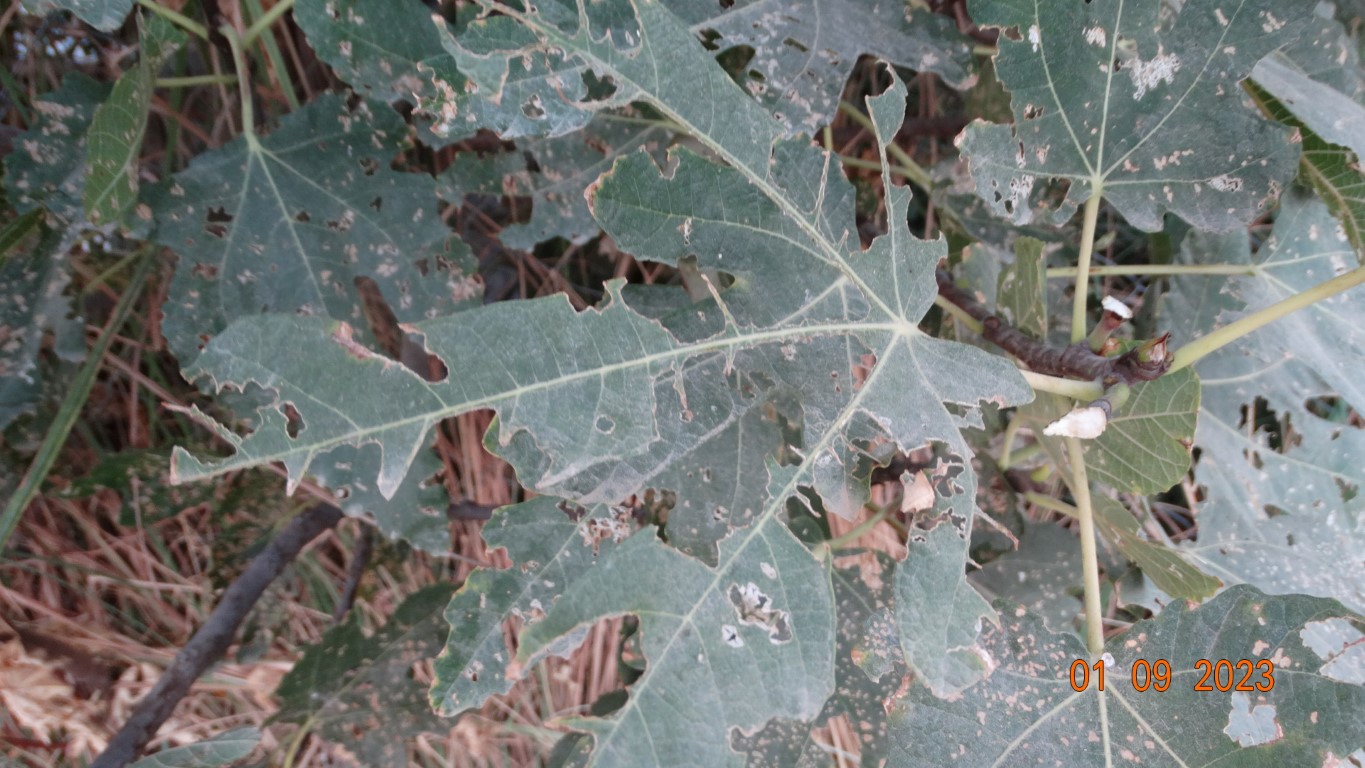
Label: infected